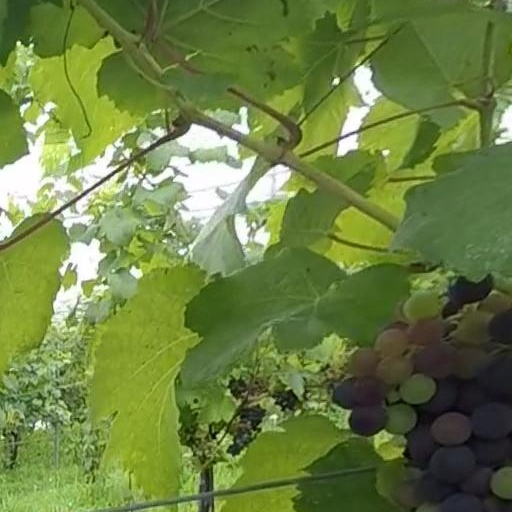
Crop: grape